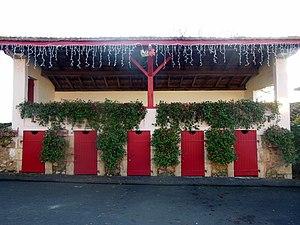
Arènes de Larbey (Landes, France)
Larbey est une commune française située dans le département des Landes en région Nouvelle-Aquitaine.